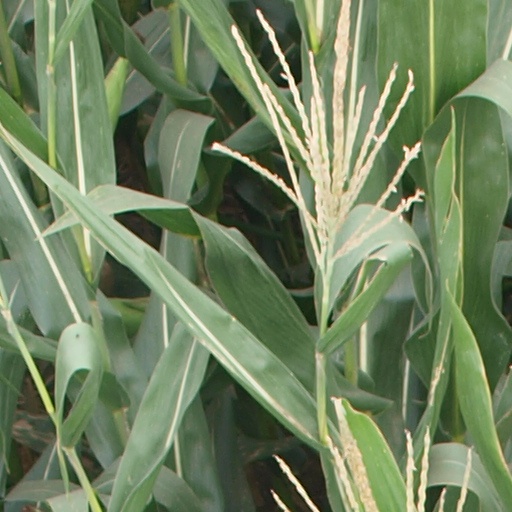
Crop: maize; corn